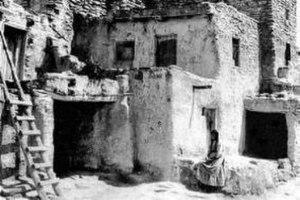
Les Hopis font partie du groupe amérindien des Pueblos d'Amérique du Nord, voisins des Navajos, des Papagos, et des Zuñis. Les Hopis vivent dans le nord-est de l'Arizona, dans la région des Four Corners, une région très aride. Dans des textes anciens, le peuple est souvent appelé Moki ou Moqui.